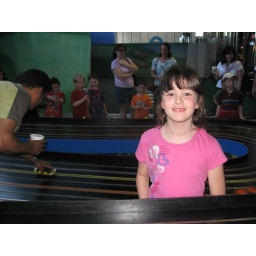
The boys celebrate their birthday with their friends by racing slot cars and playing in the gym.